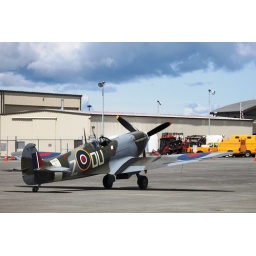
Flying Heritage Collection Fly Day May 22 2010 - Paul Allen's vintage airplane museum, many in flying order